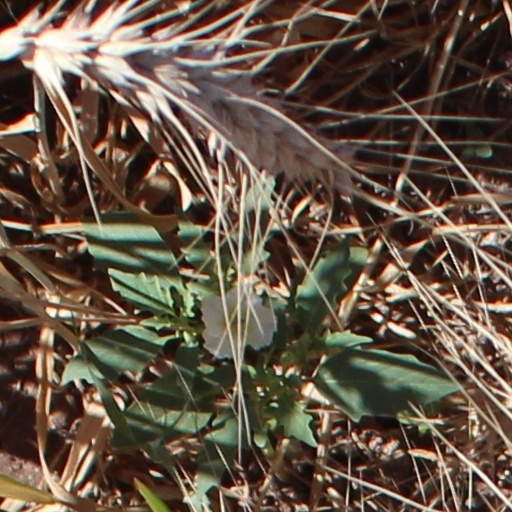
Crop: wheat